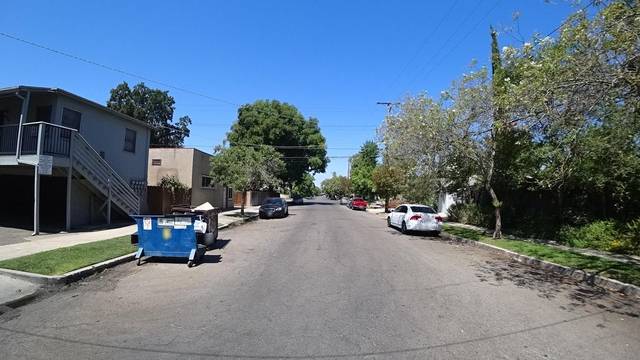
Region: Colombia
Coordinates: 36.76, -119.803